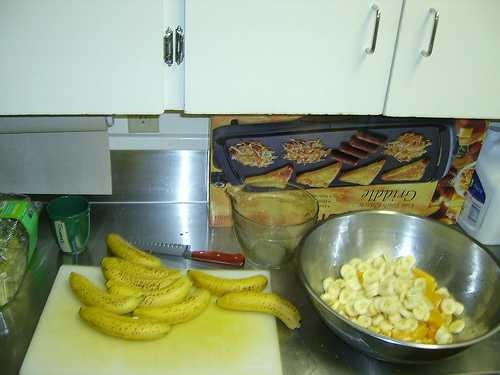
Label: Banana